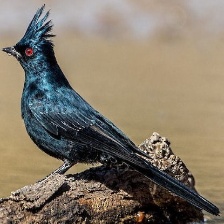
Species: PHAINOPEPLA
Scientific name: PHAINOPEPLA NITENS